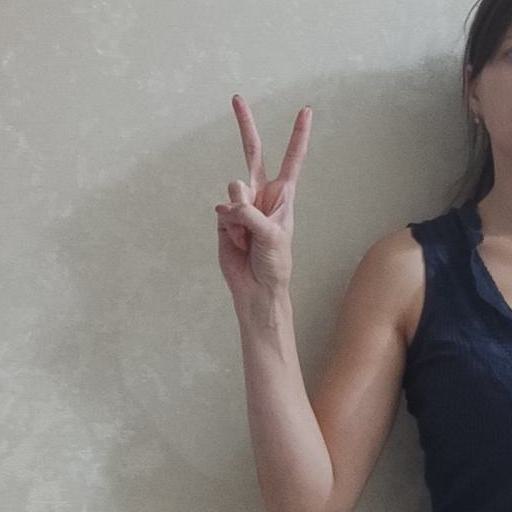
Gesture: peace